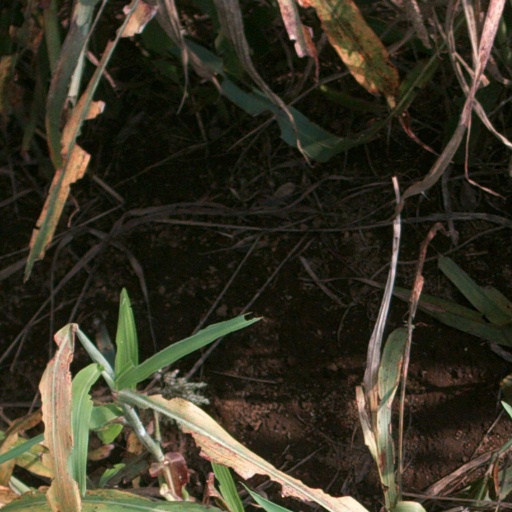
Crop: sorghum